Death in Bloodhound Red

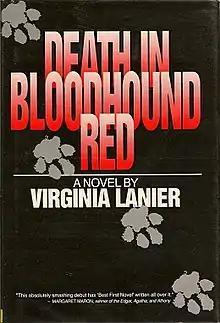
First edition

Death in Bloodhound Red is a mystery novel by American author Virginia Lanier. It was published by Pineapple Press on 1 March 1995 and went on to win the Anthony Award for Best First Novel in 1996. It was also nominated for the Agatha and Macavity Awards for Best First Novel in 1995. It is categorized under multiple genres, including Mystery, Cozy Mystery, Southern Fiction, Thriller, and Animal Fiction, reflecting its broad appeal.